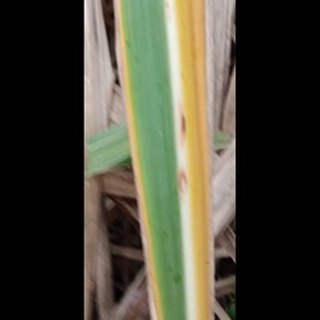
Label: sugarcane_yellow_leaf_disease